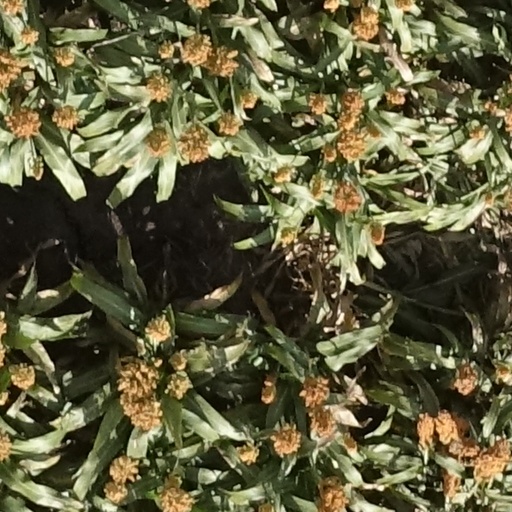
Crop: sorghum